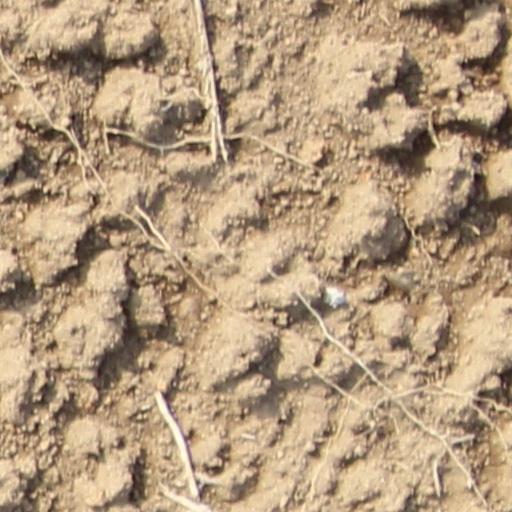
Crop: wheat